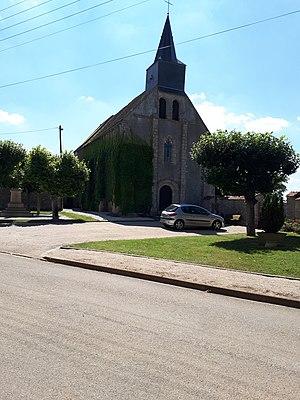
Église de Vierville (Eure-et-Loir).
Vierville est une commune française située dans le département d'Eure-et-Loir en région Centre-Val de Loire.